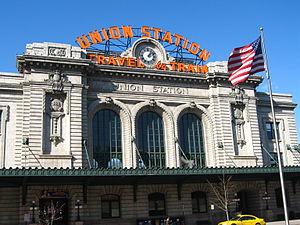
Denver est la capitale et la ville la plus peuplée de l'État du Colorado, aux États-Unis.
L'Union Station ou la Gare de l'Union est une gare historique des États-Unis située dans la ville de Denver au Colorado; elle est implantée dans le quartier du LoDo.